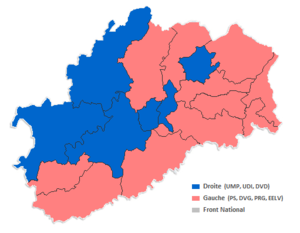
Résultats par canton des élections départementales de 2015 en Haute-Saône.
Les élections départementales ont lieu les 22 et 29 mars 2015. La gauche, qui contrôle le département depuis 2001, est reconduite pour six années supplémentaires.
Le conseil départemental de la Haute-Saône est l'assemblée délibérante du département français de la Haute-Saône, collectivité territoriale décentralisée. Son siège se trouve à Vesoul. L'assemblée départementale est présidée depuis 2001 par le socialiste Yves Krattinger.